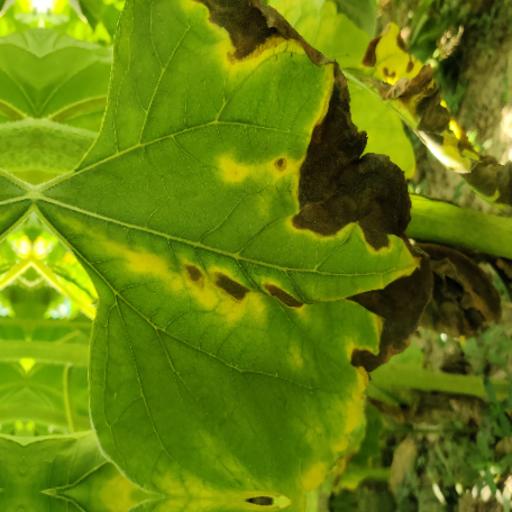
Label: Leaf_scars